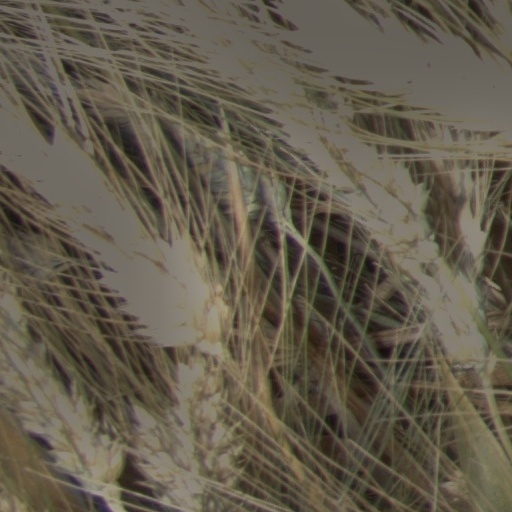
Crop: wheat